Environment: real
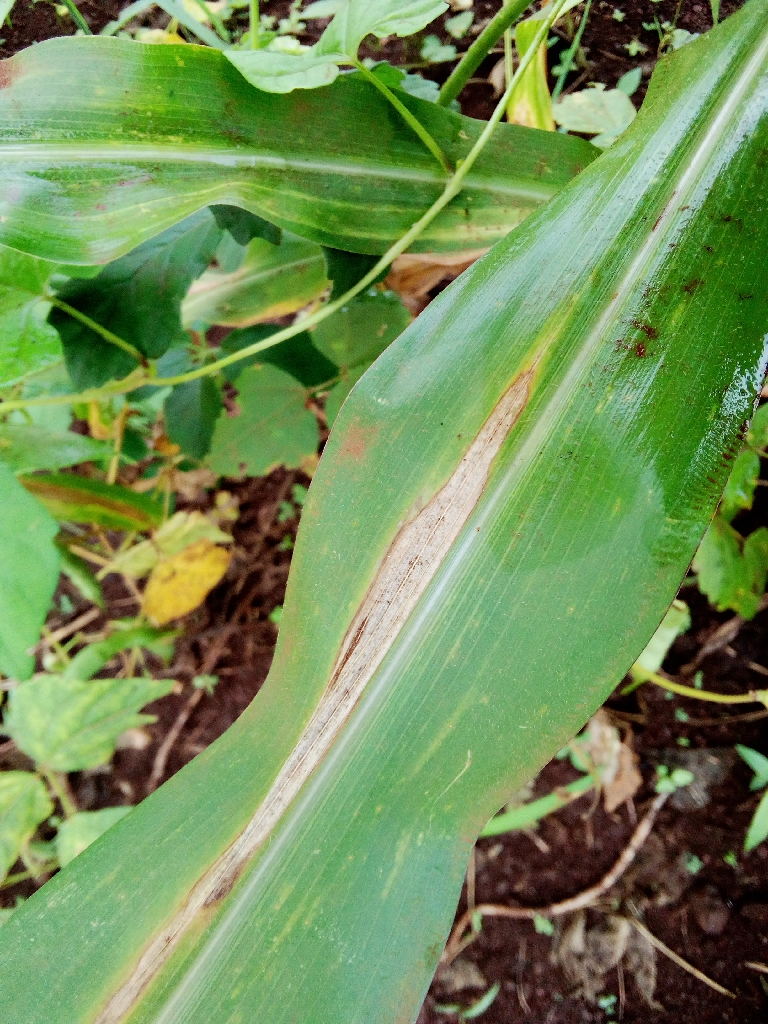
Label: northern_corn_leaf_blight